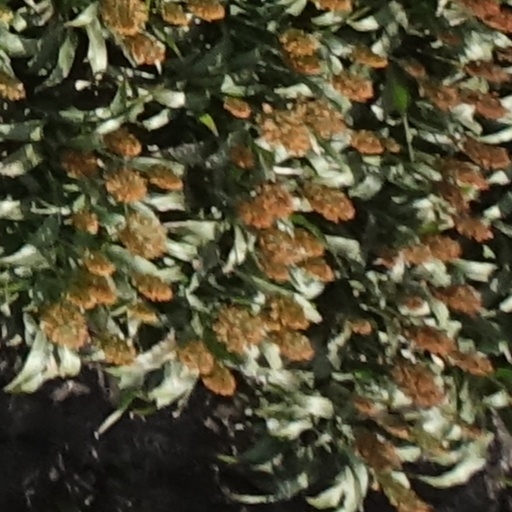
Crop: sorghum